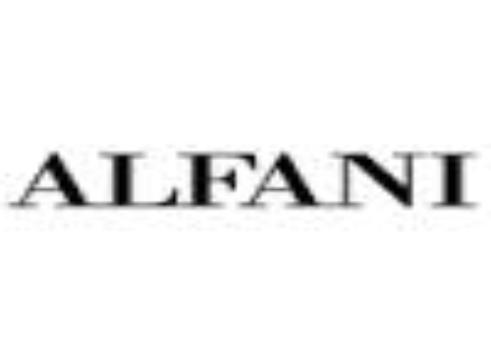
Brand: Alfani
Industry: Clothes